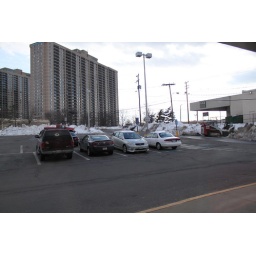
in comparison to the next two pictures, here the sky is clear and everything is bright.